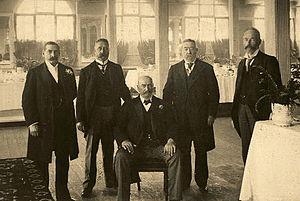
Stanley Melbourne Bruce est un homme d'État. Il fut le 8ᵉ Premier ministre d'Australie de 1923 à 1929. Il mena d'importantes réformes pour développer le pays mais sa gestion controversée des relations industrielles provoqua la chute de son gouvernement et une sévère défaite électorale pour son parti. Il se tourna alors vers une carrière internationale en tant que haut-commissaire au Royaume-Uni et représentant de l'Australie à la Société des Nations. Après la Seconde Guerre mondiale, il présida le conseil de l'organisation des Nations unies pour l'alimentation et l'agriculture.